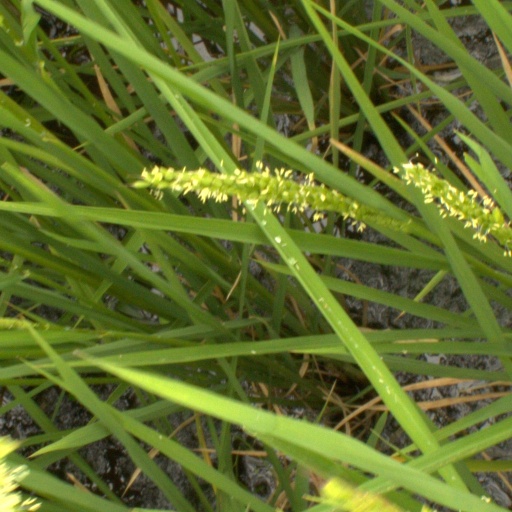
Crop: rice